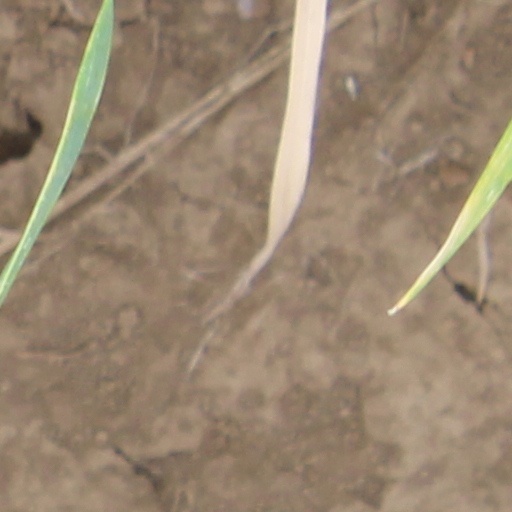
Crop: wheat